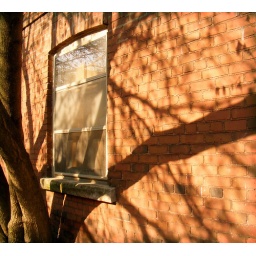
A tree casts its shadow on a red brick wall in The Beaches, Toronto, Ontario, Canada.